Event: Nepal Earthquake
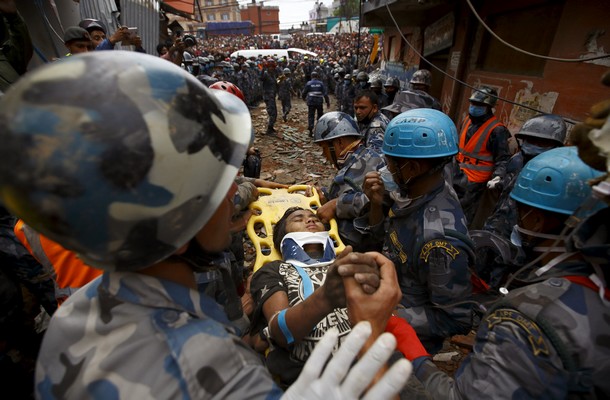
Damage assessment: damage